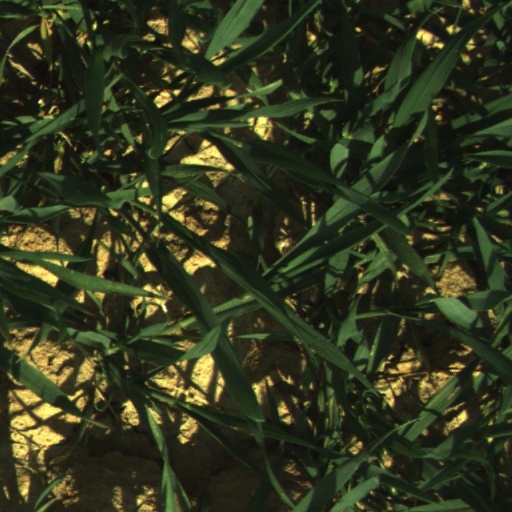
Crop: wheat